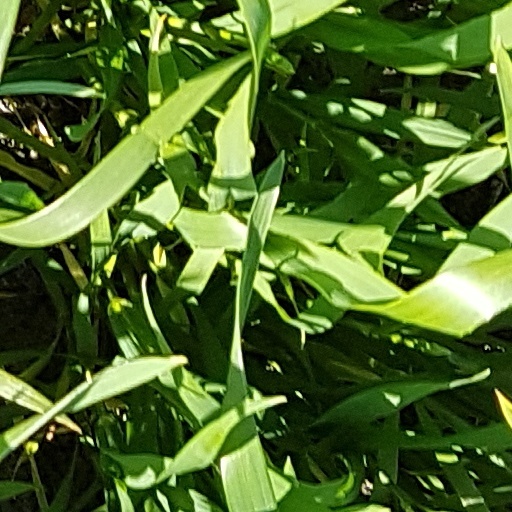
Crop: wheat